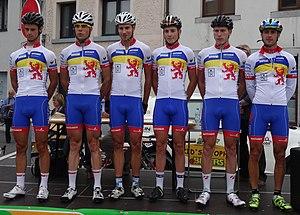
Reportage photographique réalisé le mercredi 6 août à l'occasion du départ de la première étape du Tour de la province de Namur 2014 à Jambes (Namur), Belgique.
La 67ᵉ édition du Tour de la province de Namur a lieu du 6 au 10 août 2014, en Belgique.